De Prins der Geïllustreerde Bladen

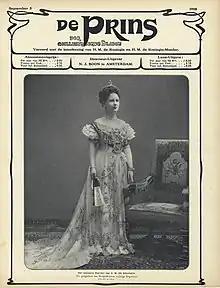
"De Prins der Geïllustreerde Bladen", issue of 5 September 1908

De Prins der Geïllustreerde Bladen (abbreviated as "De Prins", in English: "The Prince of the Illustrated Magazines") was a Dutch magazine which was published between 1901 and 1948. The magazine contained many photos, reviews and serials (such as those by Arthur Conan Doyle). There were also personal details and obituaries of important people in the magazine.